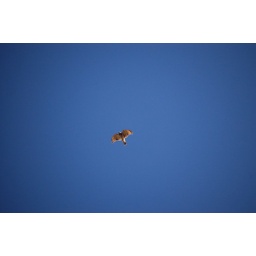
A hawk that was flying over my house with an incredibly blue sky behind it.